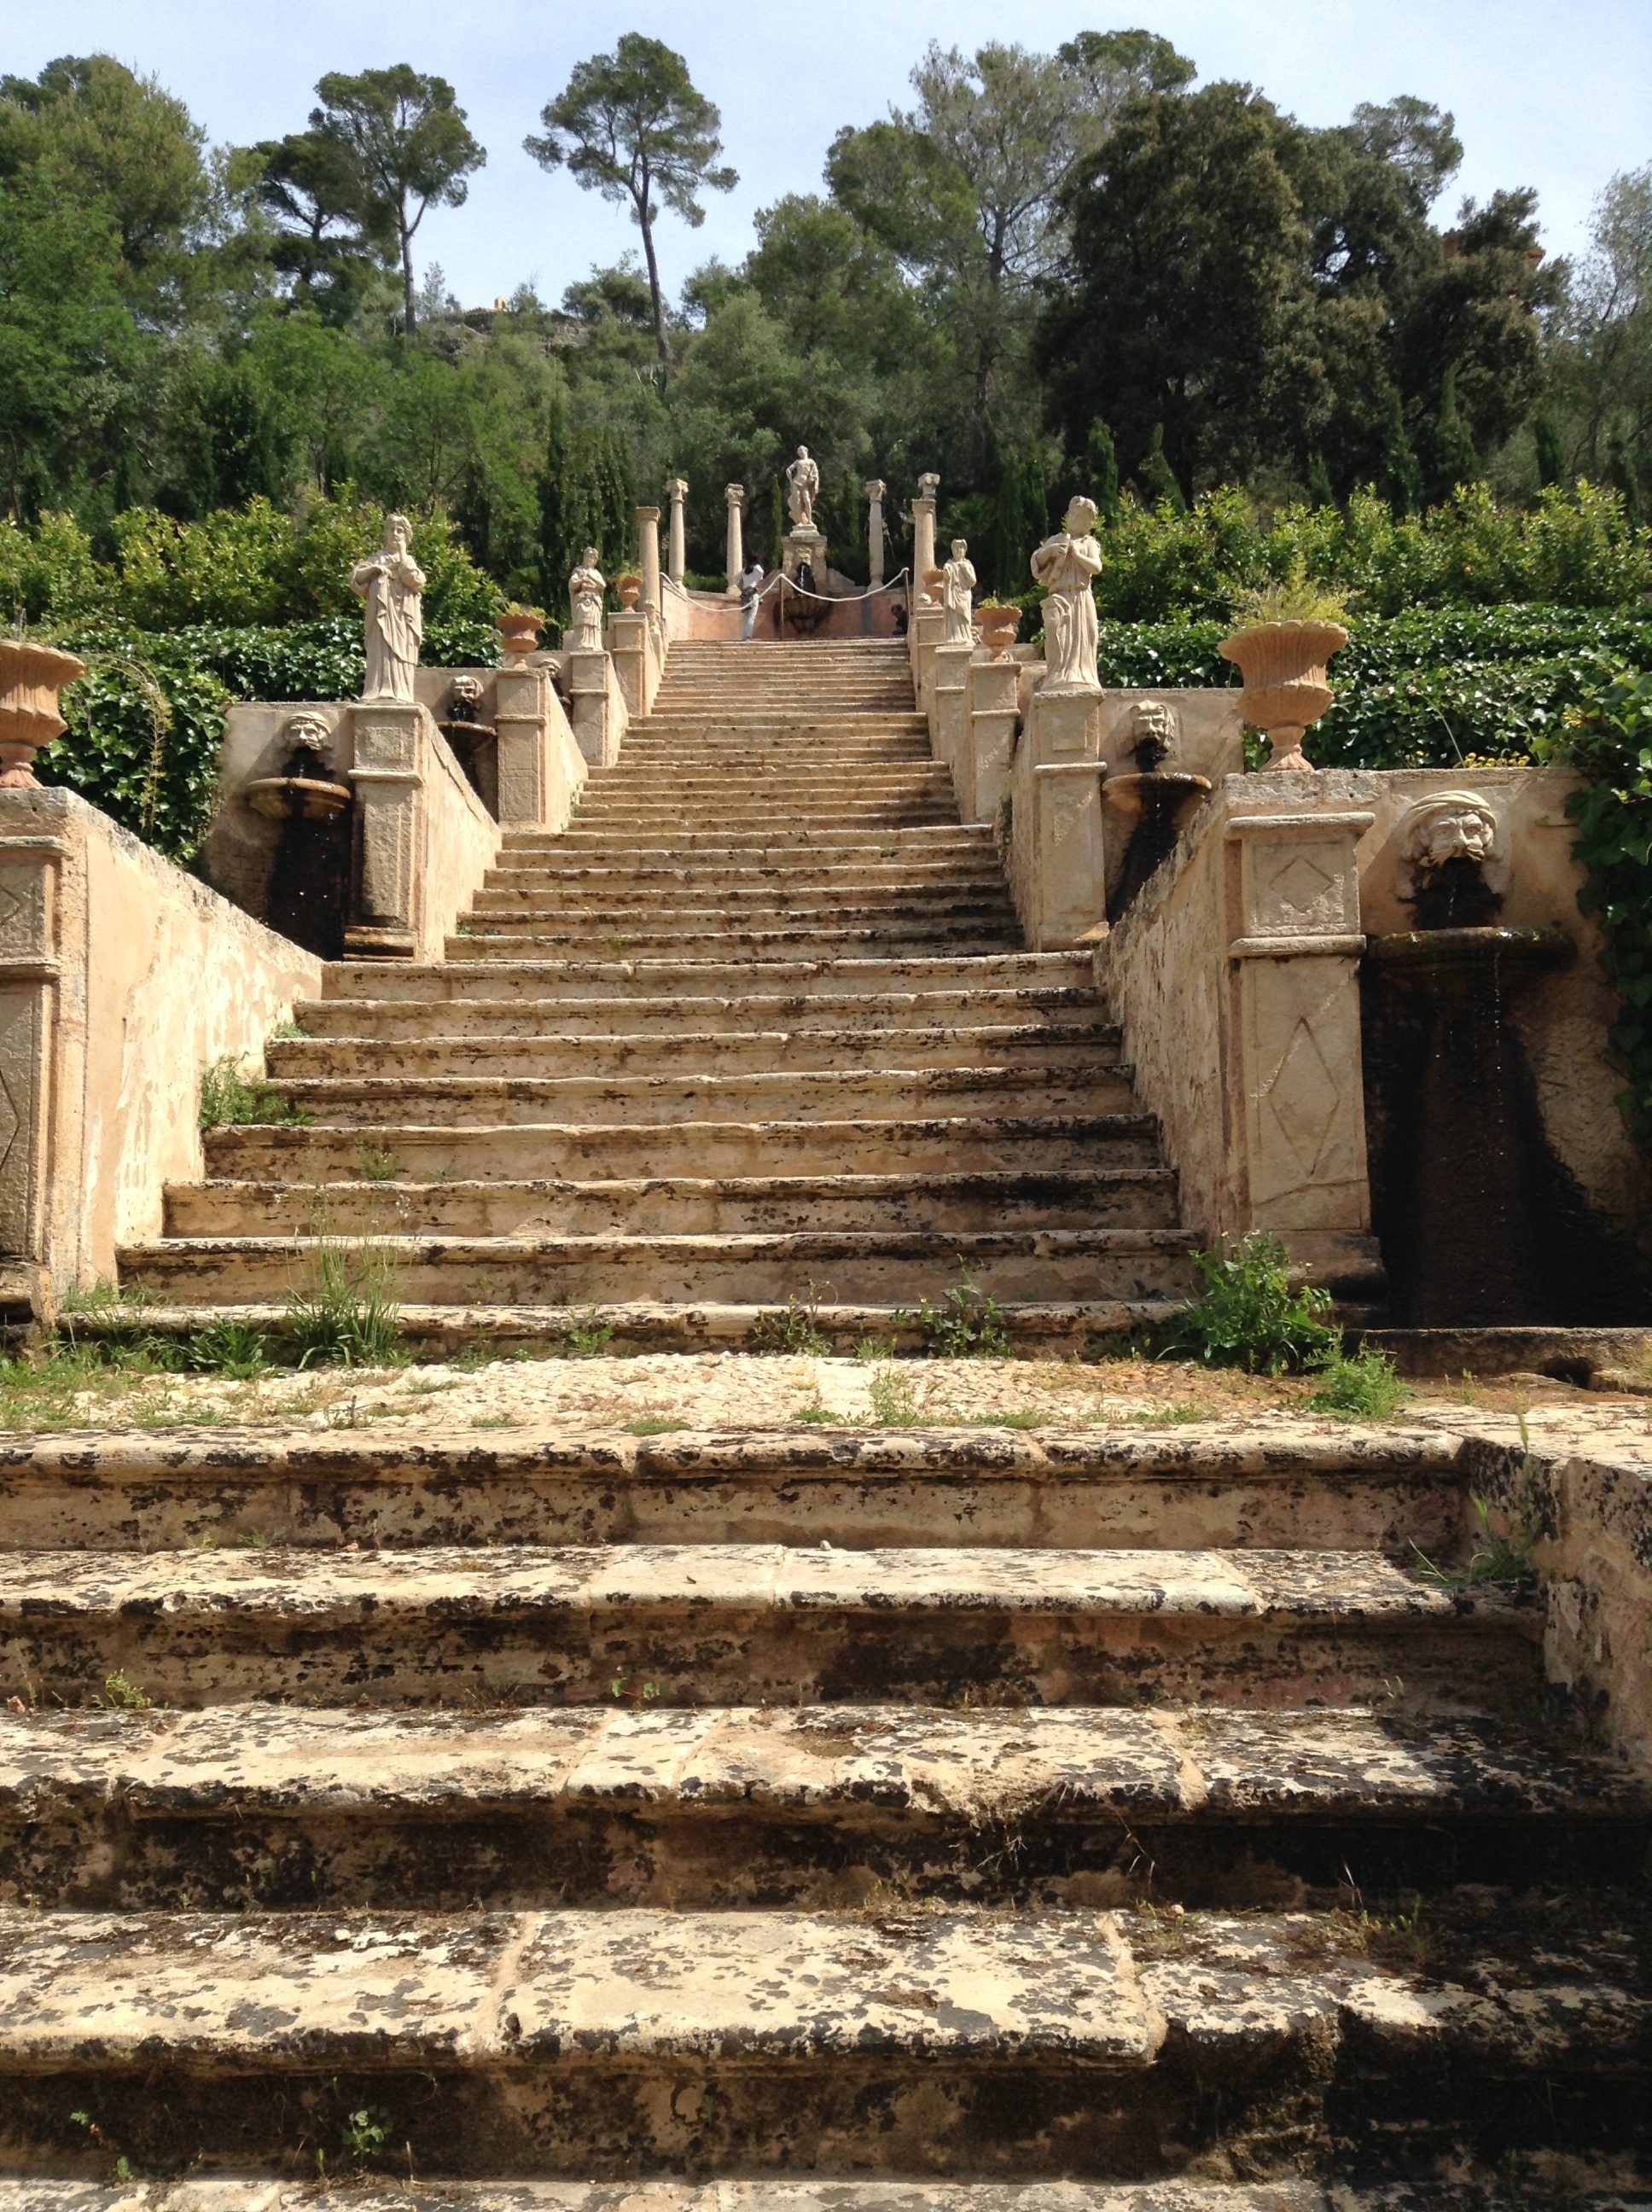
wall, garden, temple, stairs, ruins, mallorca, archaeological site, ancient history, raixa manor